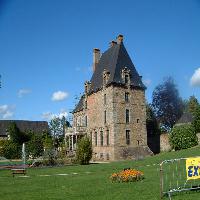
Weather: sun or clear